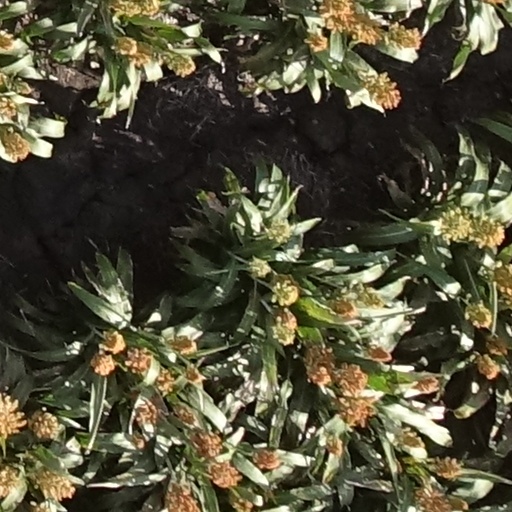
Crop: sorghum